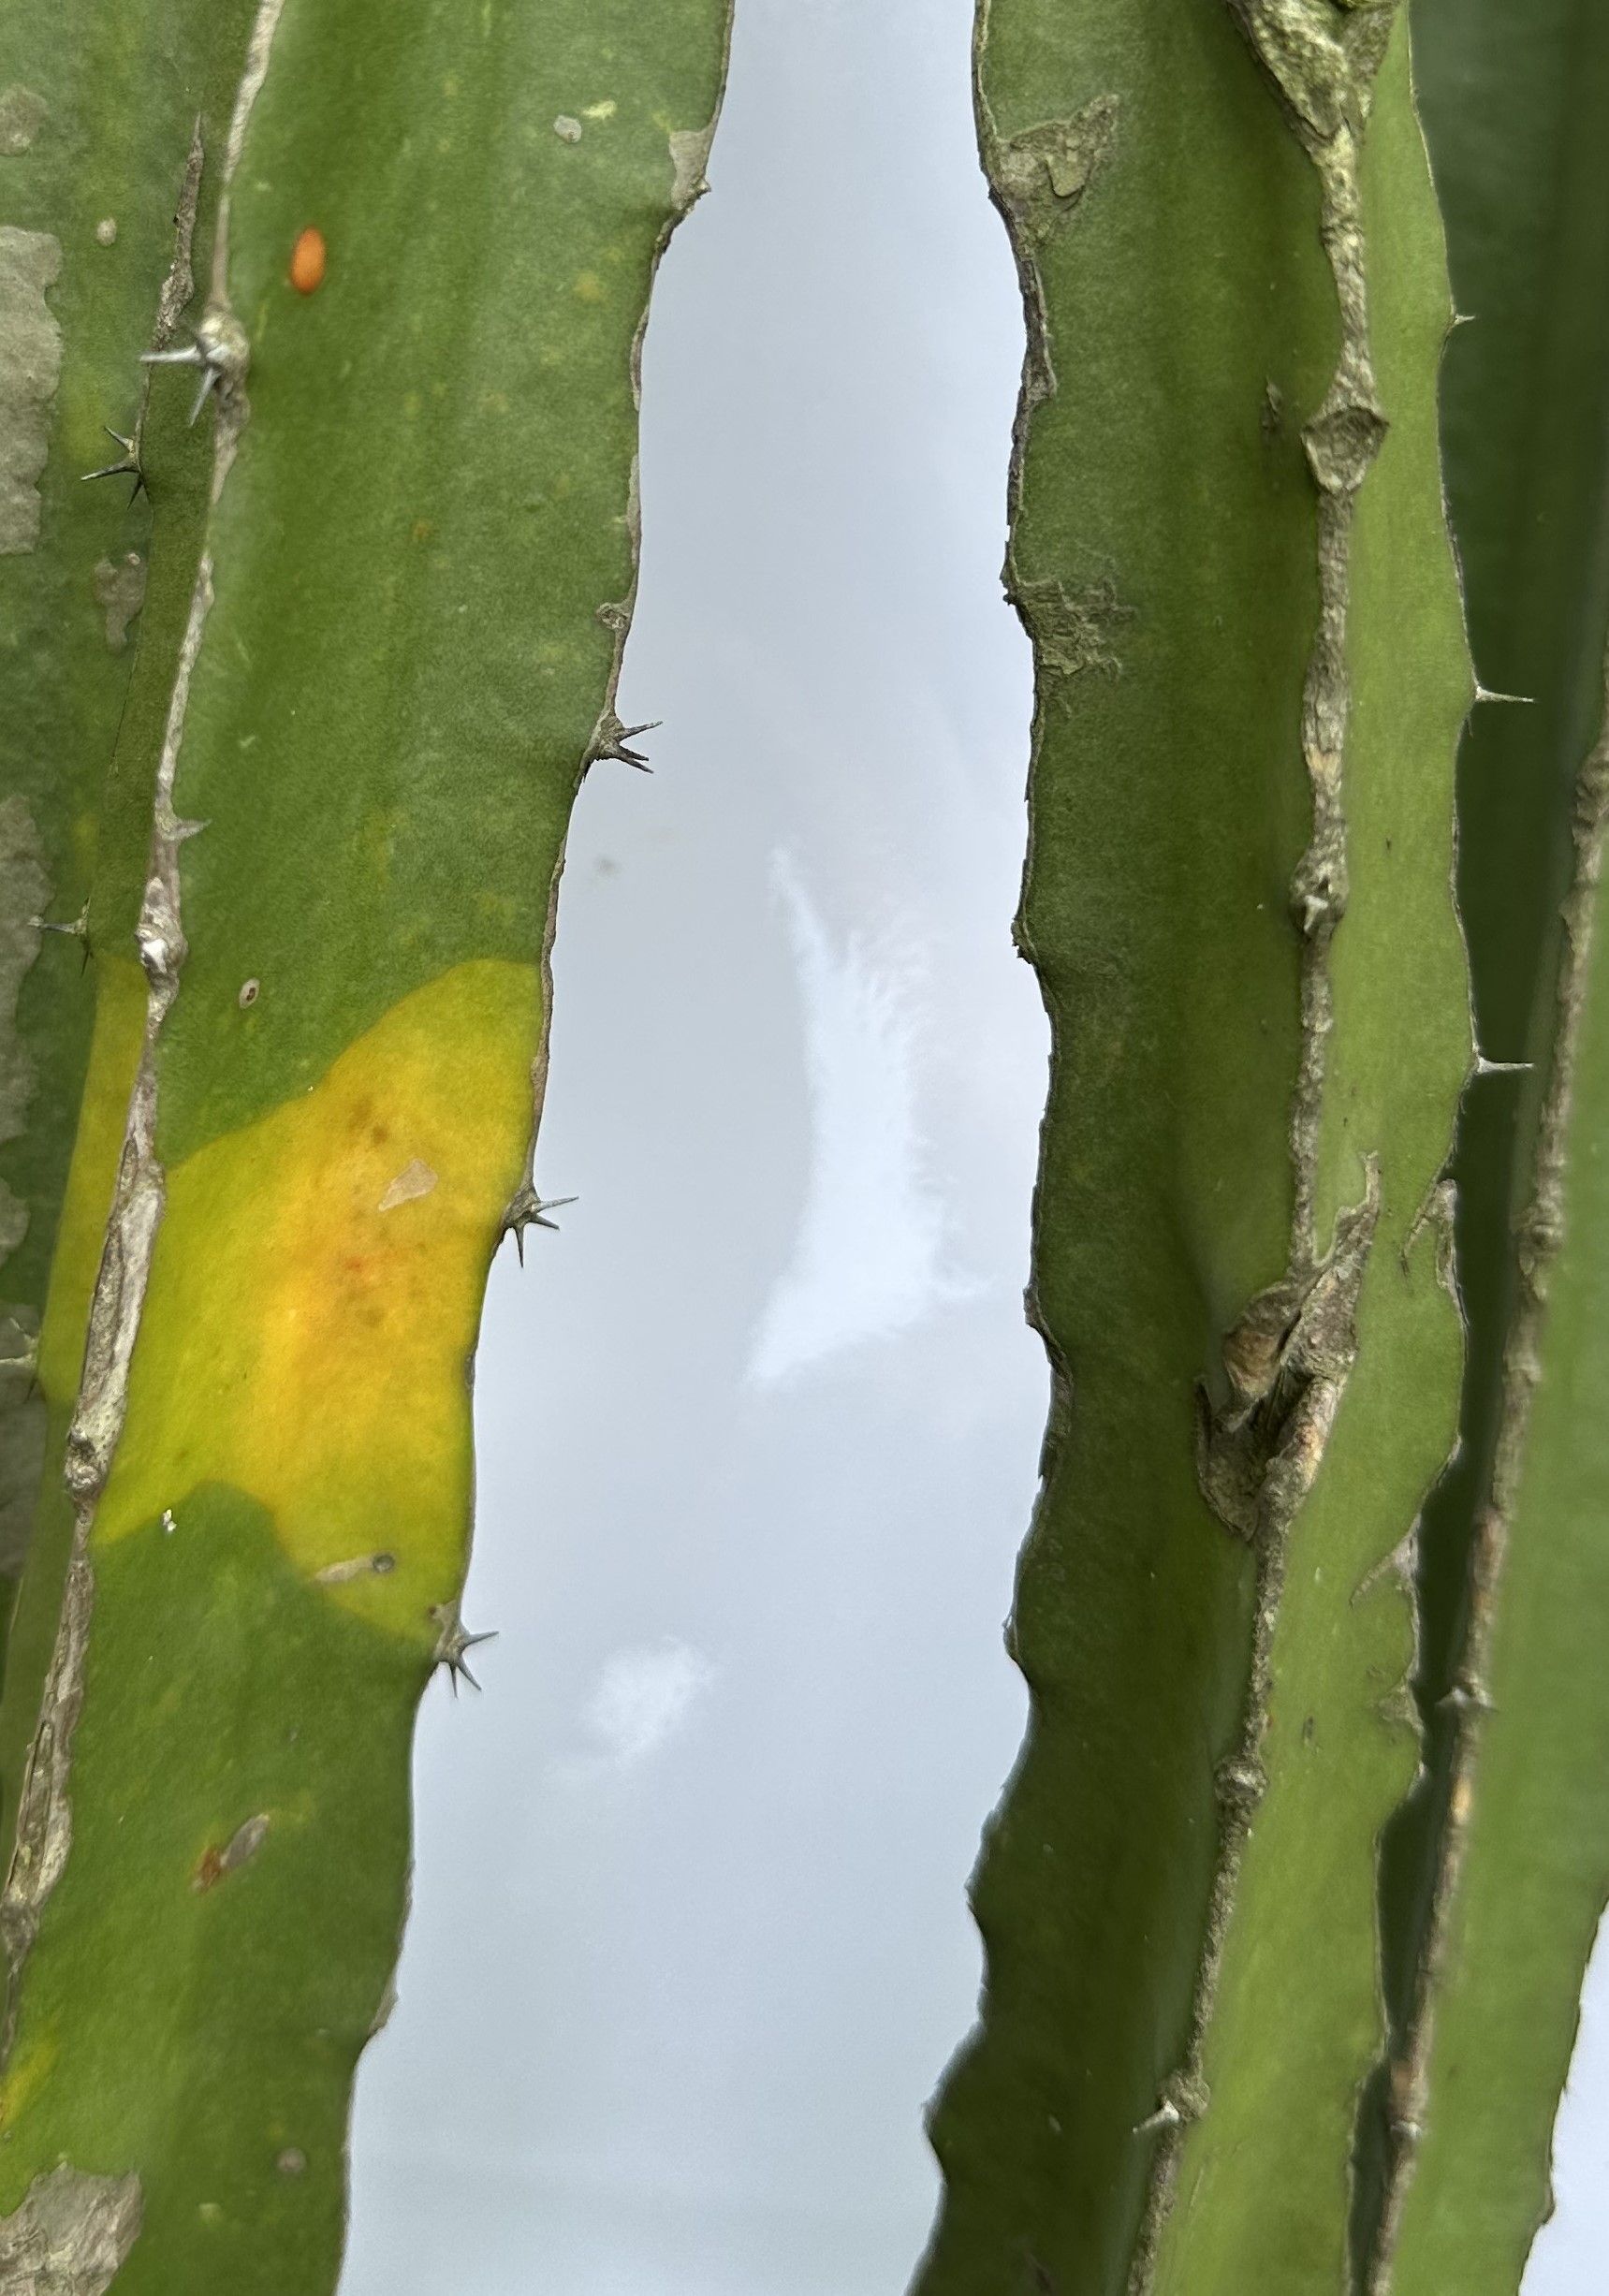
Label: Bad leaf